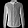
Label: Shirt